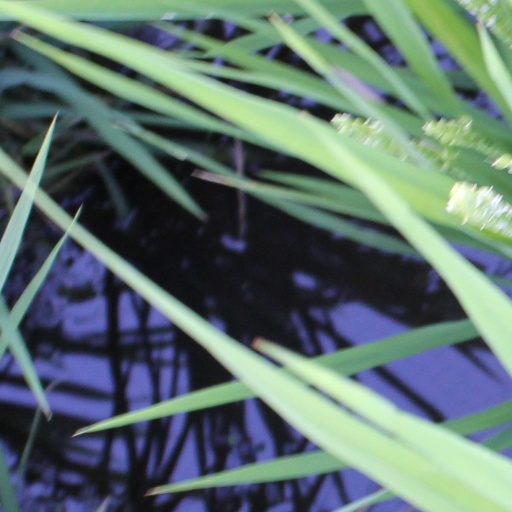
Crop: rice